Bill McKenzie (footballer)

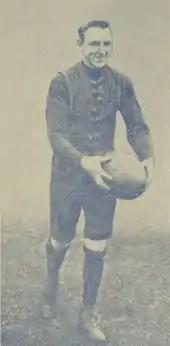

William Archibald McKenzie (31 January 1889 – 20 June 1983) was an Australian rules footballer who played with Melbourne in the Victorian Football League (VFL).